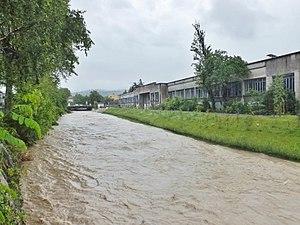
Vue de la Leysse, devenue un torrent après de longues pluies, passant à Chambéry en Savoie.
La Leysse est une rivière alpine située dans le département français de la Savoie en région Auvergne-Rhône-Alpes.